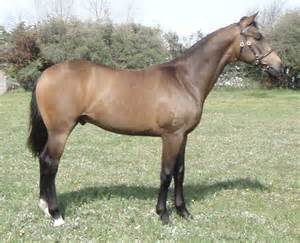
Label: cavallo